William Levett (baron)

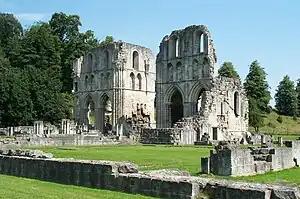
Roche Abbey, founded by Richard FitzTurgis, ancestor of the Levett family

William Levett (also spelled William de Livet) (c. 1200 – c. 1270) was lord of the manor of the South Yorkshire village of Hooton Levitt, a village named in part for his ancestors, and became the owner of the patronage of Roche Abbey on marriage to the granddaughter of the Abbey's cofounder Richard FitzTurgis, a Norman baron who co-founded Roche with the great-nephew of one of England's most powerful Norman barons, Roger de Busli.